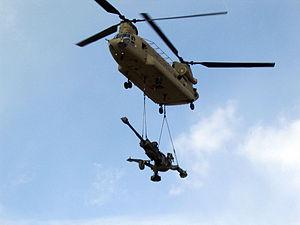
L'hélitreuillage consiste à déplacer une charge accrochée à un hélicoptère avec un treuil.